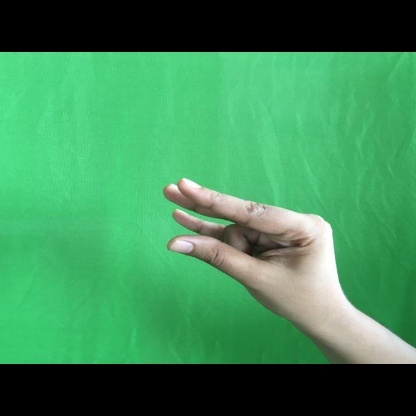
Mudra: Kangulam